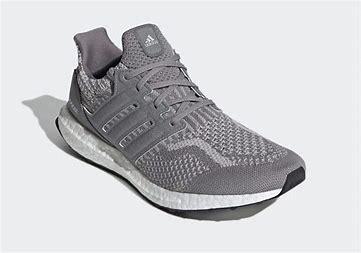
Brand: Adidas
Model: Ultraboost 5 DNA